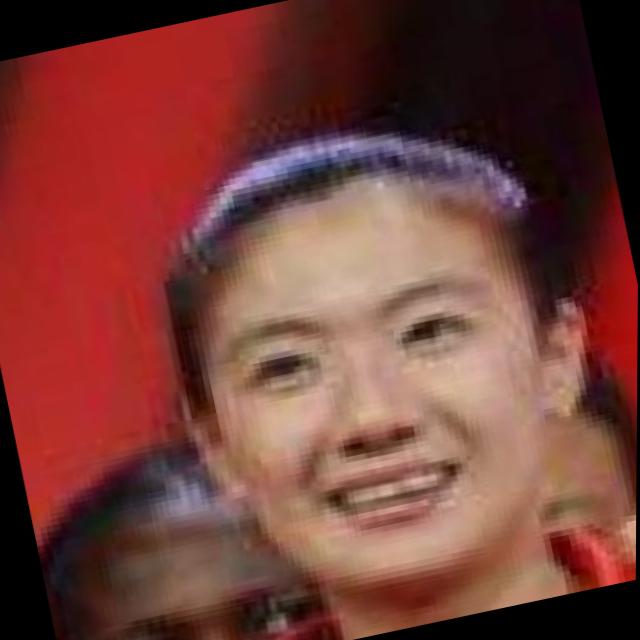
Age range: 21-44